Alberto Herrera Franchi

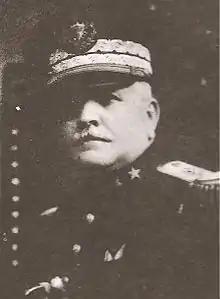

General Alberto Herrera y Franchi (September 1, 1874 – March 18, 1954) was the interim President of Cuba from August 12 to August 13, 1933.